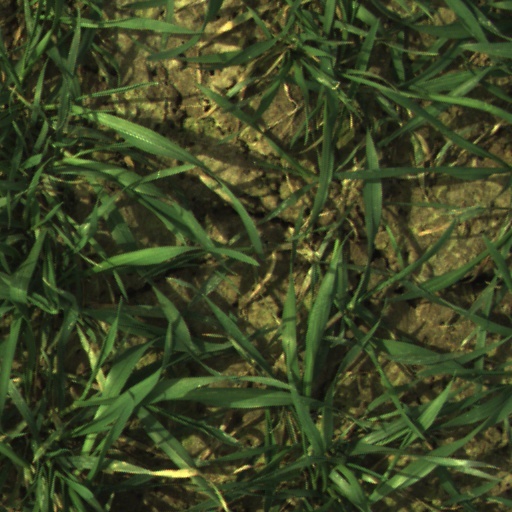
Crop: wheat